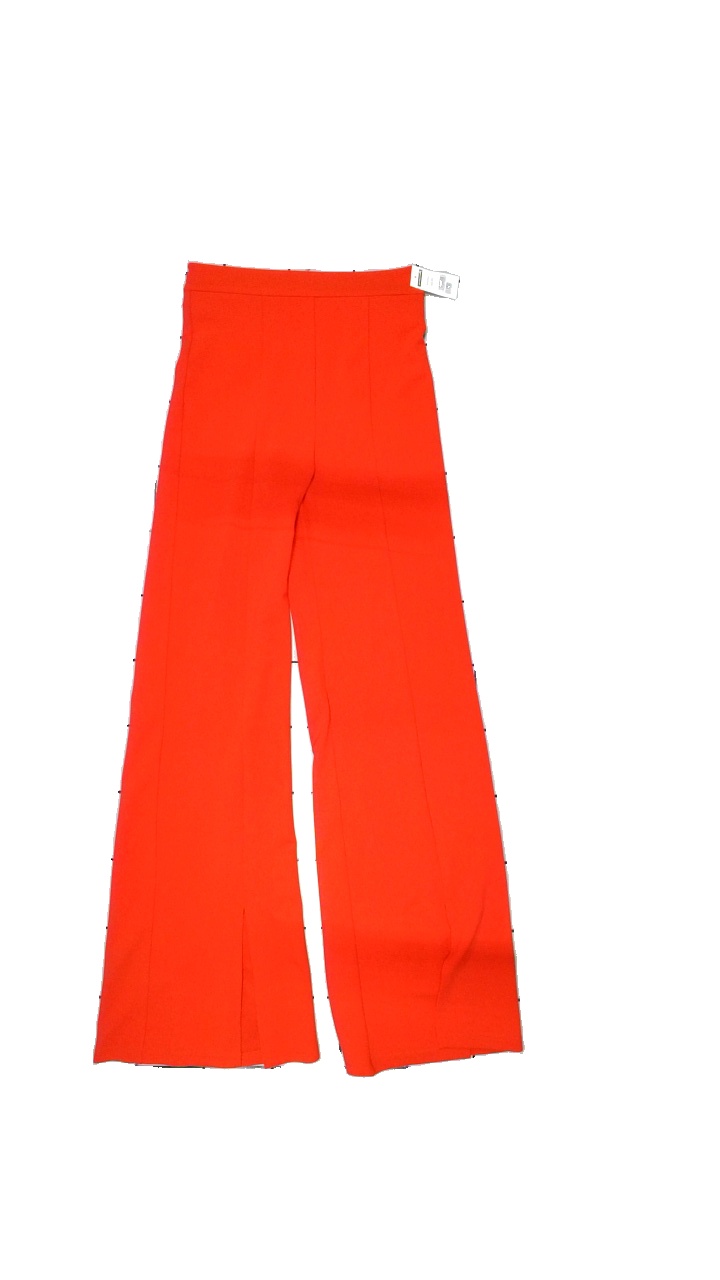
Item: Trousers (Ladies)
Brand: Naanaa
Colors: Red, Orange
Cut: Regular, Loose, Long
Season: All
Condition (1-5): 4
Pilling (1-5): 5
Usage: Reuse
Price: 100-150